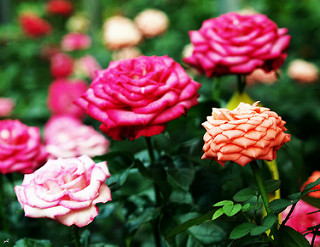
Flower: rose